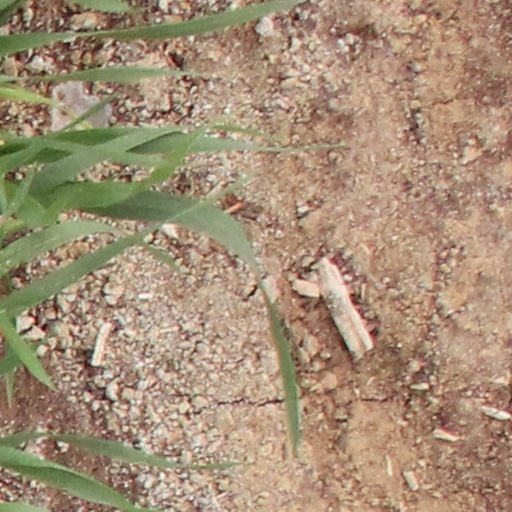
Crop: wheat